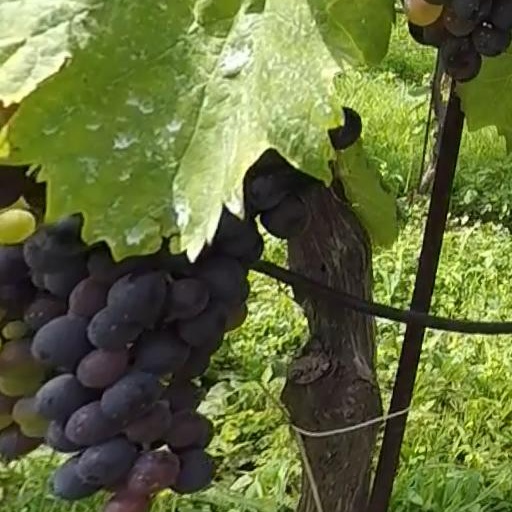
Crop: grape